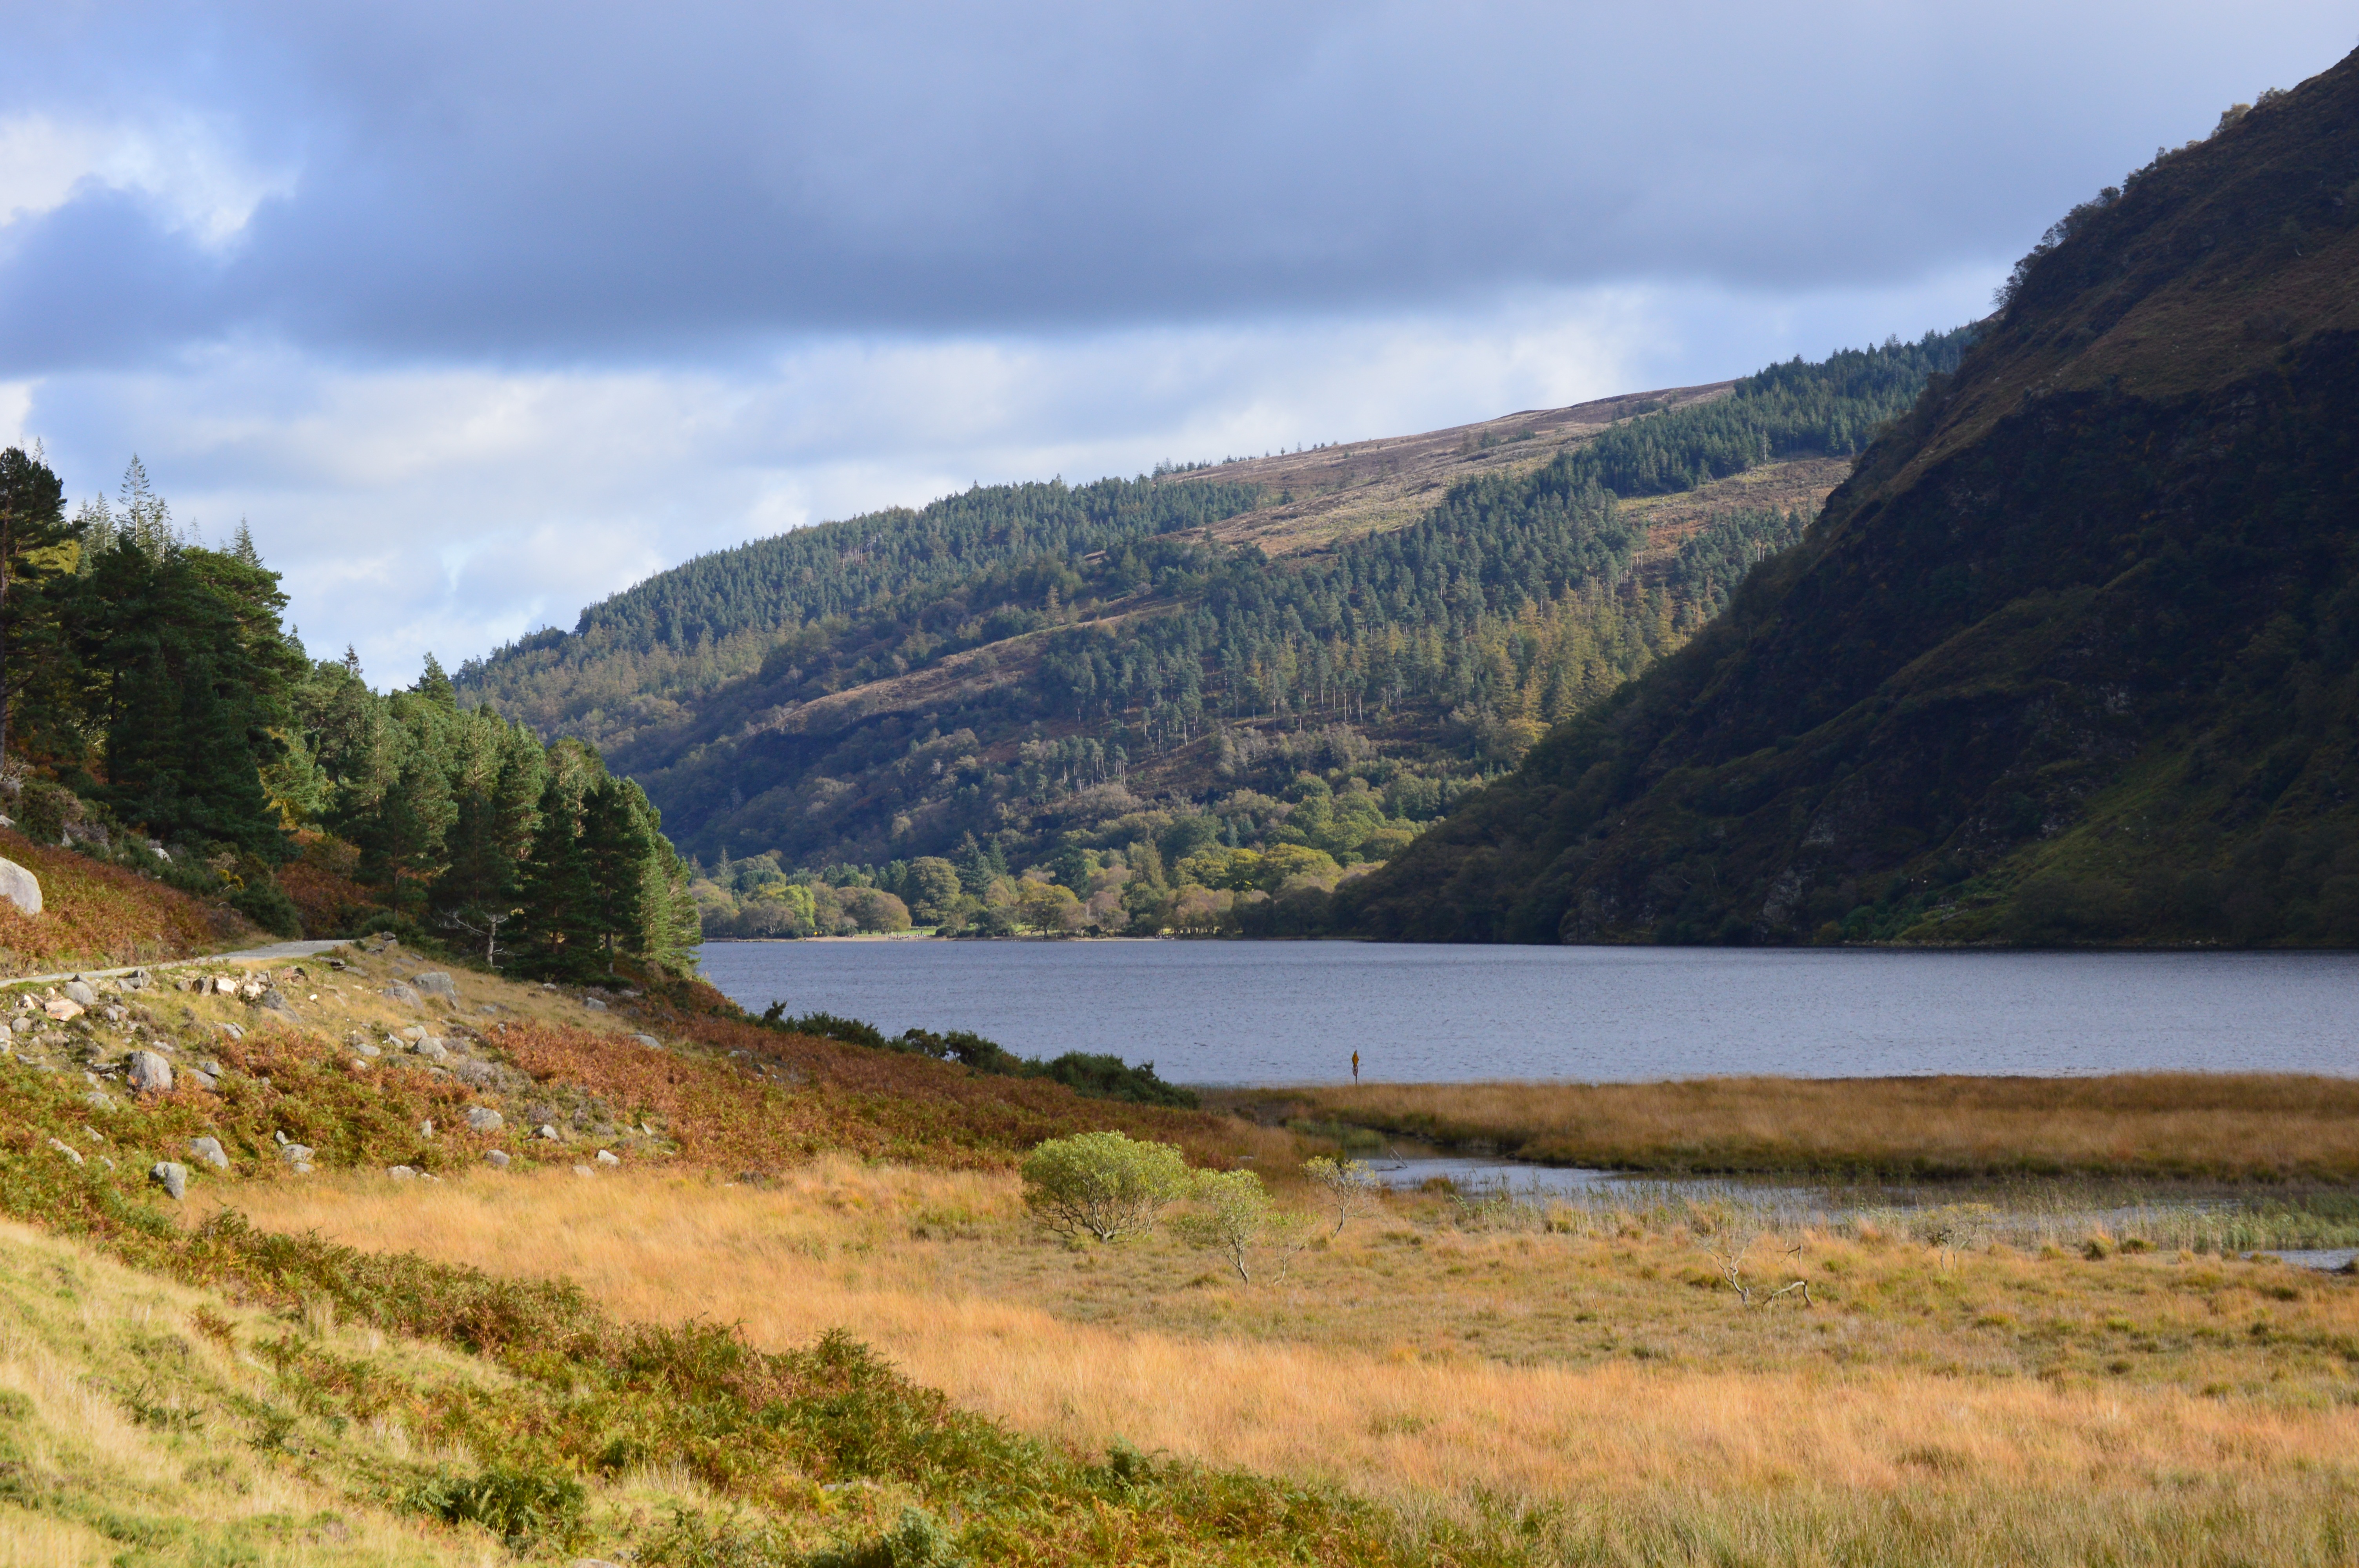
landscape, sea, coast, nature, forest, wilderness, mountain, sky, hill, lake, river, valley, travel, park, fjord, reservoir, highland, body of water, clouds, plateau, fell, loch, rural area, landform, geographical feature, mountainous landforms